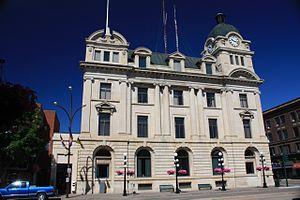
Moose Jaw est une municipalité de la Saskatchewan au Canada. Elle est située sur la route transcanadienne, 71 kilomètres à l'ouest de Regina.